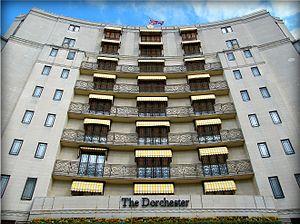
Sabri Khalil al-Banna, connu sous le nom d’Abou Nidal, est le fondateur du Fatah-Conseil révolutionnaire, un mouvement palestinien dissident plus connu sous la dénomination d’Organisation Abou Nidal. Au faîte de sa puissance, dans les années 1970-1980, cette organisation extrémiste était considérée comme le plus brutal des groupes palestiniens.